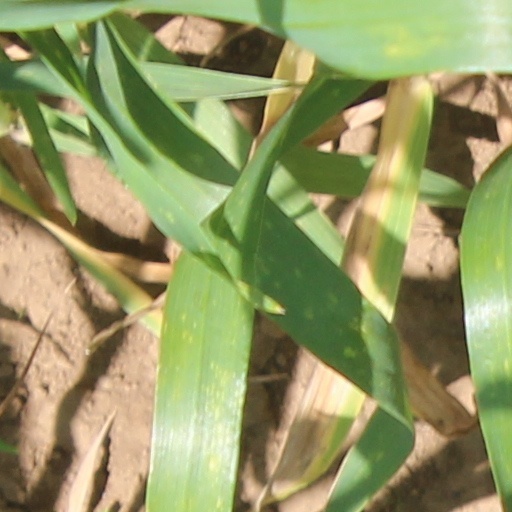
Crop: wheat